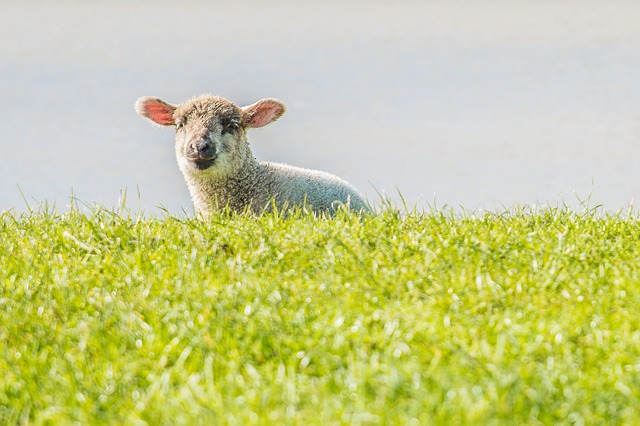
Label: pecora